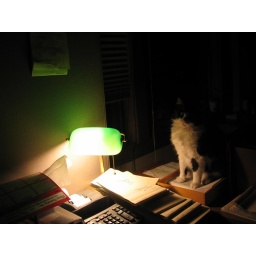
Morty is the hard workin' office cat. Even at this late hour, he's sitting in the In Box.